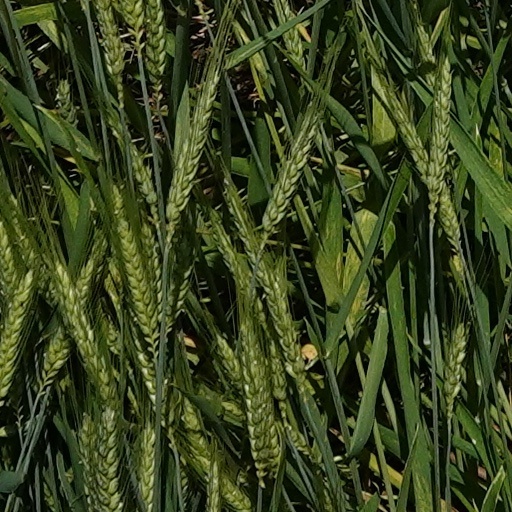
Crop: wheat